Jan Zimmermann (footballer, born 1985)

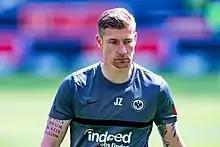
Zimmermann in 2022

Jan Zimmermann (born 19 April 1985) is a German football coach and former player who is the goalkeeping coach for Bundesliga side Eintracht Frankfurt.